Gray Coach

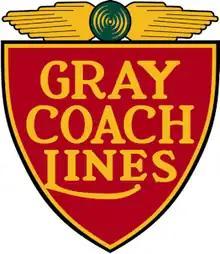
Gray Coach Lines shield, used until 1972

Gray Coach used inter-urban coaches to link Toronto to outlying areas throughout Southern Ontario, such as Owen Sound, London, Kitchener, Guelph, Niagara Falls, Sudbury, North Bay, Barrie and Hamilton. Gray Coach also offered service to Buffalo, New York and in a pooling agreement with Greyhound, to New York City. In addition, Gray Coach operated sightseeing tour service in and around Toronto, eventually in association with Gray Line tours. Gray Coach Lines also provided one-hour Motor Launch Tours of the lagoons off Toronto's harbour and of the waterfront (used Amsterdam canal style boats with large glass top now run by Toronto Harbour Tours). The main bus terminal was at the Toronto Bus Terminal on Elizabeth Street, downtown. A secondary terminal for parcel service was operated at the corner of Front and Sherbourne Streets and a secondary bus terminal, the Sunnyside Bus Terminal was located at Queen Street West and Roncesvalles in Toronto's west end.